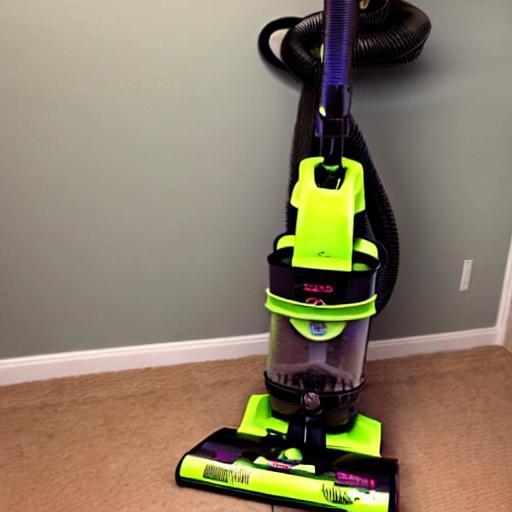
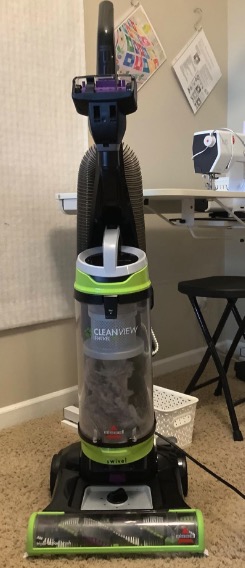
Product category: items_vacuum
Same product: no